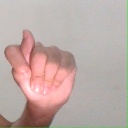
अक्षर: ट